Hirayamajōshi-kōen Station

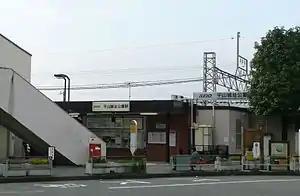
Hirayamajōshi-kōen Station, October 2008

is a passenger railway station located in the city of Hino, Tokyo, Japan, operated by the private railway company, Keio Corporation..